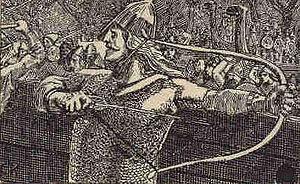
Einar Tambarskjelve ou Einarr Þambarskelfir était un seigneur et politicien Norvégien influent du XIᵉ siècle.
La bataille de Svolder, ou bataille de Swold, est une bataille navale qui s'est déroulée en l'an 999 ou 1000 dans la mer Baltique, opposant le roi de Norvège Olaf Tryggvason à une alliance de ses ennemis. Les enjeux de la bataille concernent le processus d'unification de la Norvège en un État unique, la volonté de longue date des Danois de contrôler le pays et la diffusion du christianisme en Scandinavie.
Cette page dresse une liste de personnalités nées au cours de l'année 982 :